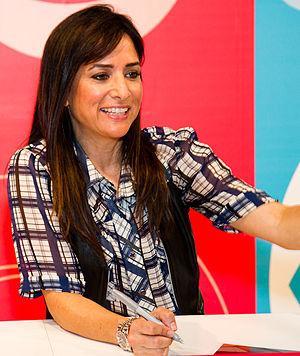
Californication est une série télévisée américaine en 84 épisodes de 22 à 28 minutes créée par Tom Kapinos, diffusée simultanément entre le 13 août 2007 et le 29 juin 2014 sur Showtime aux États-Unis et sur The Movie Network au Canada.
Pamela Adlon est une actrice et productrice américaine née le 9 juillet 1966 à New York, New York.